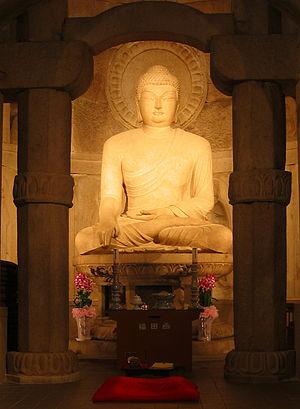
Cet article recense les sites inscrits au patrimoine mondial en Corée du Sud.
Les trésors nationaux de Corée du Sud sont un ensemble d'objets et de bâtiments qui ont été reconnus par le gouvernement sud-coréen pour leur exceptionnelle valeur historique, artistique et culturelle.